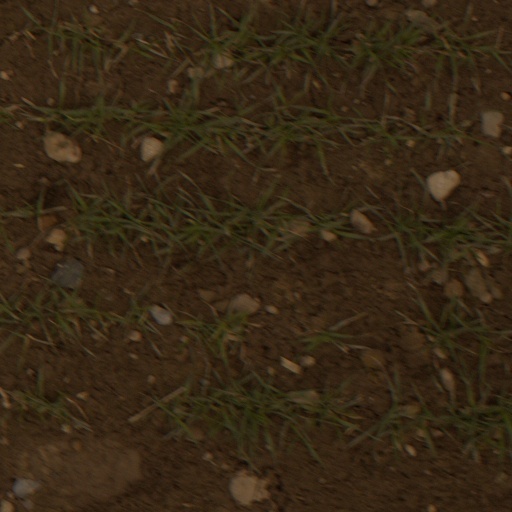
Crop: wheat